Daniel A. Driscoll

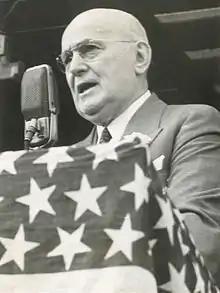
Driscoll at the 1939 dedication of the new post office in Harrison, New York

Daniel Angelus Driscoll (March 6, 1875 – June 5, 1955) was an American businessman and politician from Buffalo, New York. A partner in a successful family-owned funeral home, Driscoll later became involved in other business ventures including a brewery. A Democrat, Driscoll served four terms as a U.S. Representative from 1909 to 1917. In 1934, he was appointed as postmaster of Buffalo, and he served until 1947.